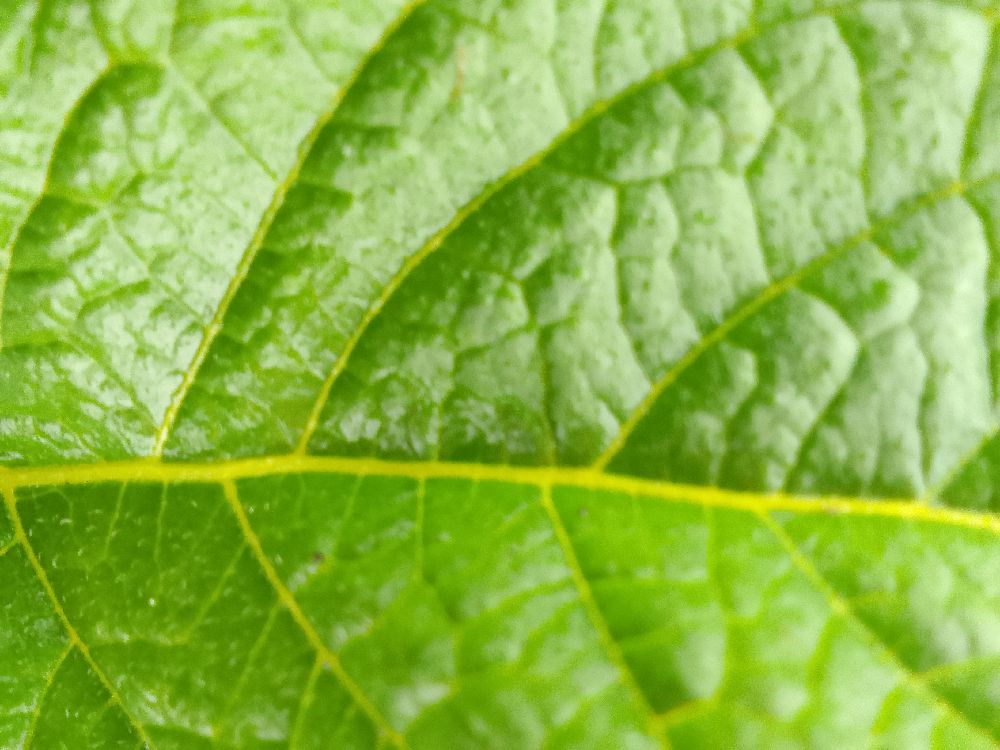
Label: Healthy